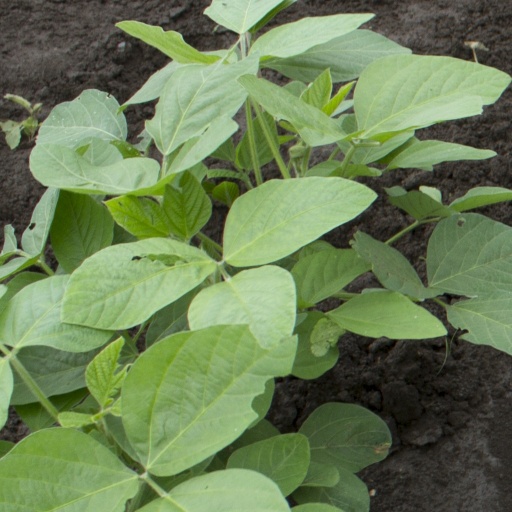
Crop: soybean